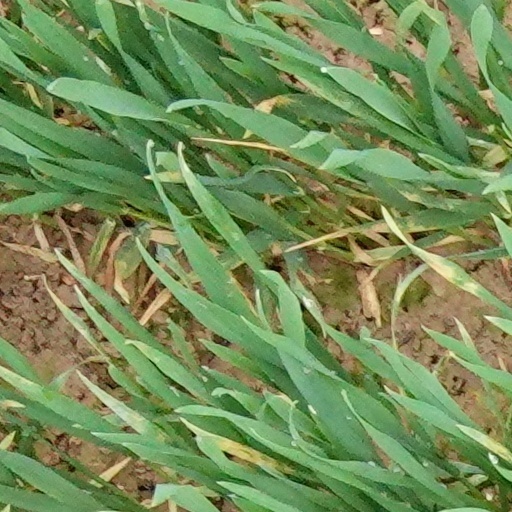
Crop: wheat